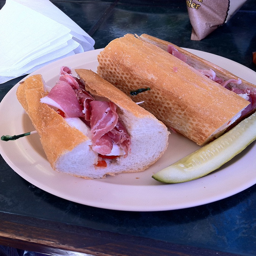
A pastrami sandwich on a plate with a pickle.
A sandwich filled with meat and  a pickle on the side.
A halved sandwich and pickle spear on a plate.
A ham sandwich with a pickle on the side on a plate.
A dinner plate with a sandwich cut in two, with a pickle on the side, sits on the table.